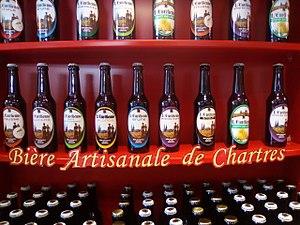
Stand de bières ""L'Eurélienne"""
Cet article présente une liste de marques de bière brassées en France.